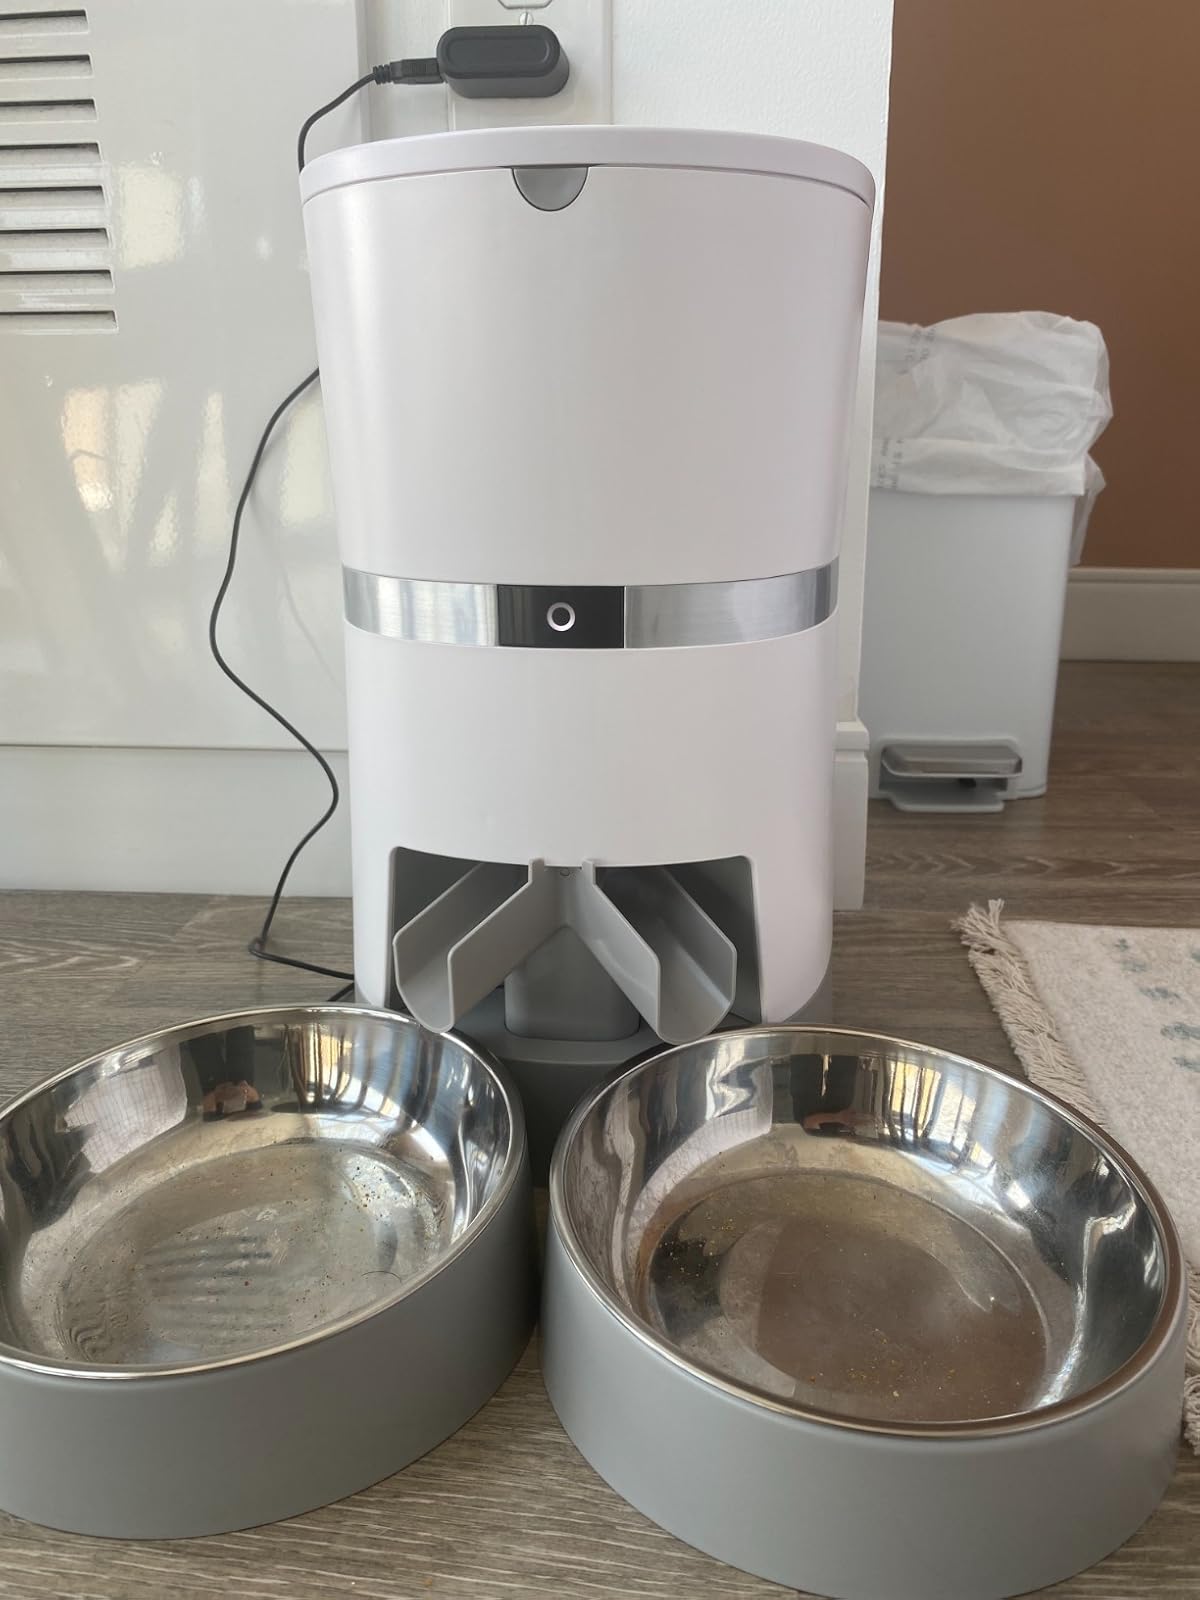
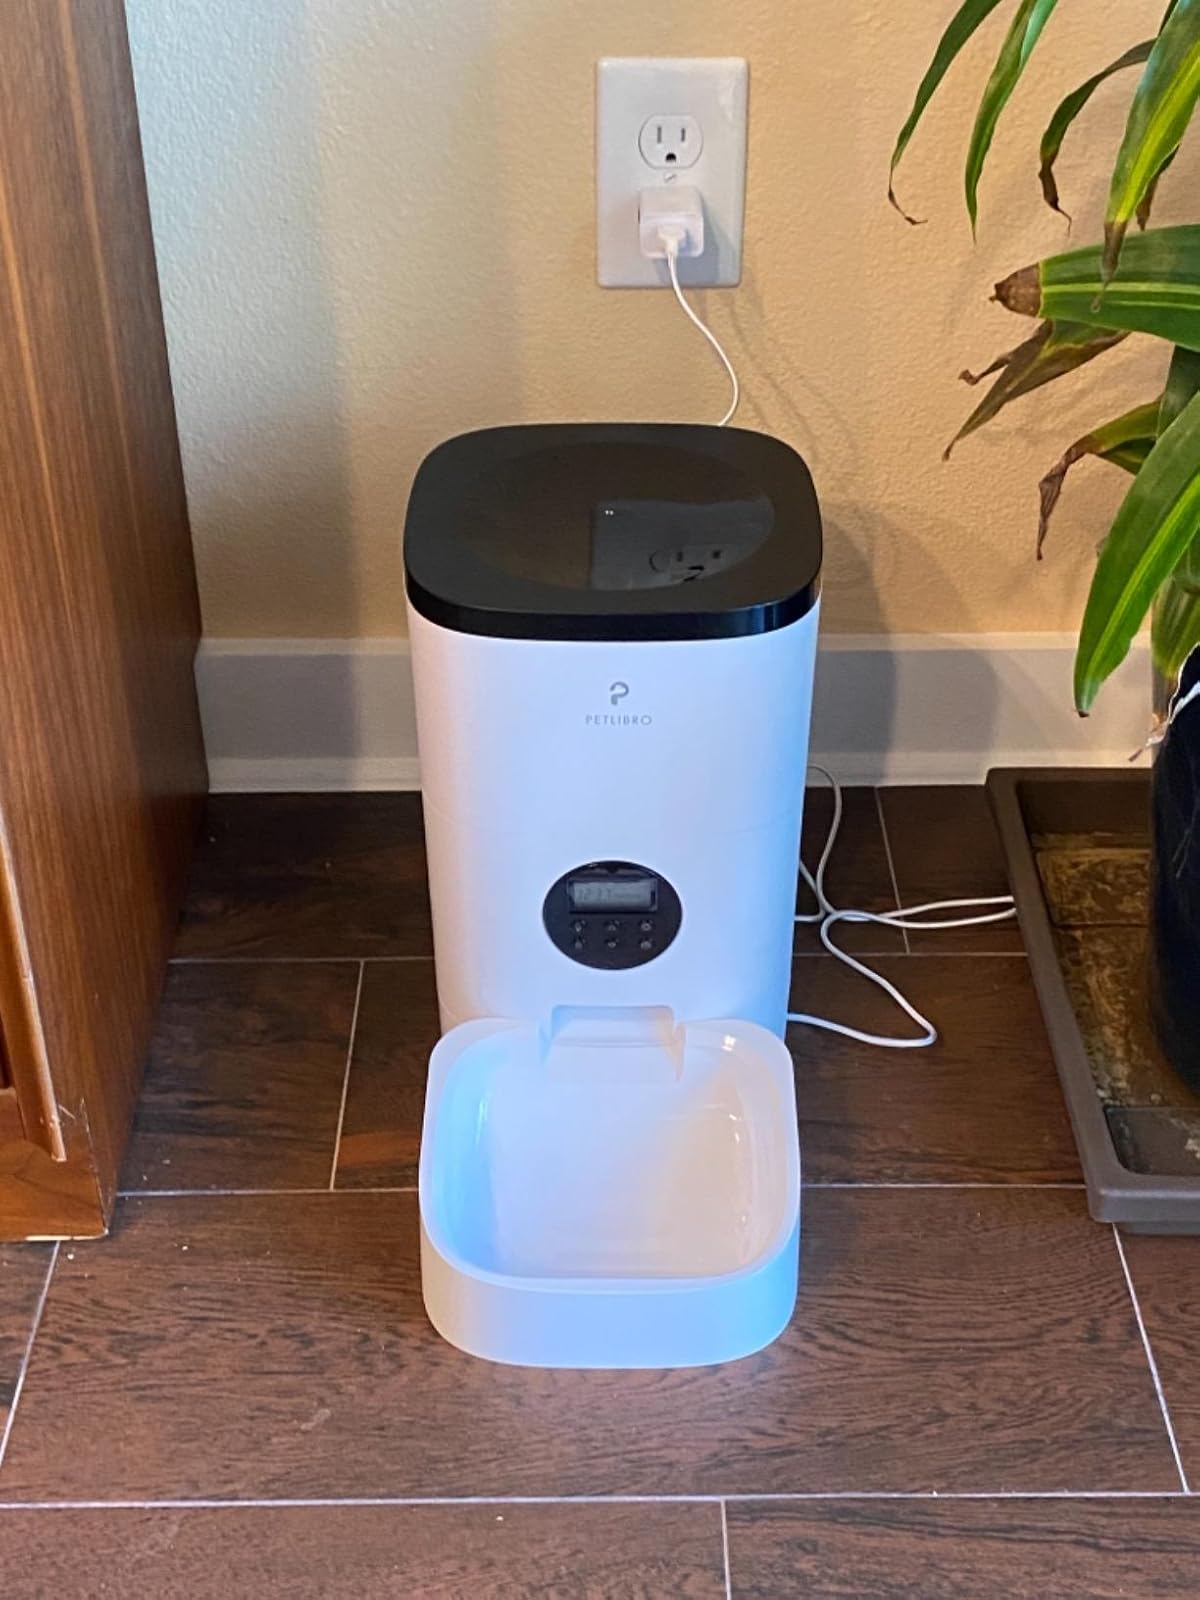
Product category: items_feeder
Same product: no